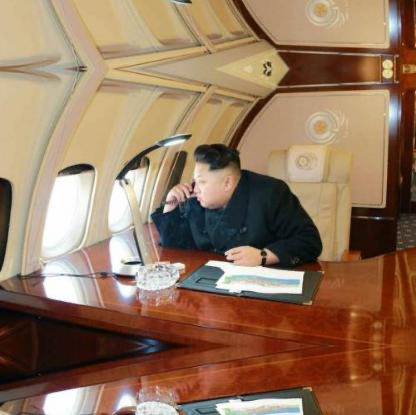
Objects in the image:
label: head